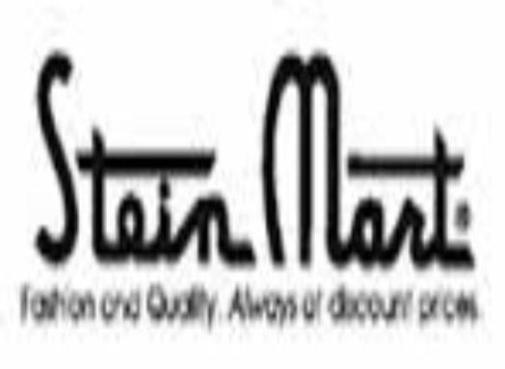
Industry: Others